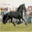
Label: horse